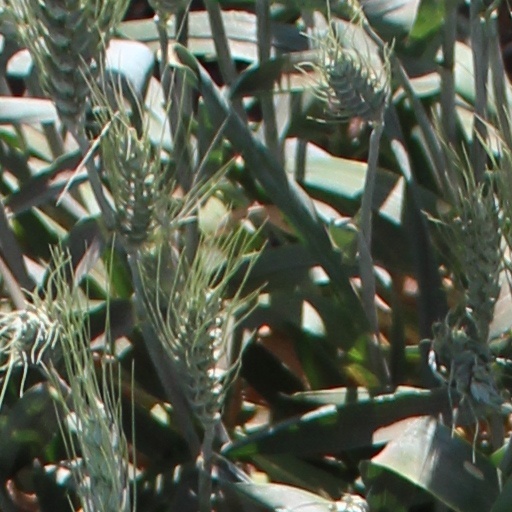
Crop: wheat